Mercedes-EQ

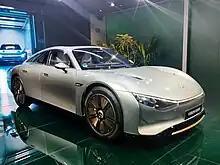
Mercedes-Benz Vision EQXX

The EQ Silver Arrow was unveiled at the IAA in Frankfurt in 2019, intended as a futuristic electric racing vehicle concept with an intended top speed of over . It features a unique body style reminiscent of the 1950s and 1960s era Mercedes sports coupes and features a single center seat with a front visor for the driver. It also features a front fender LED panel that displays motion lighting.